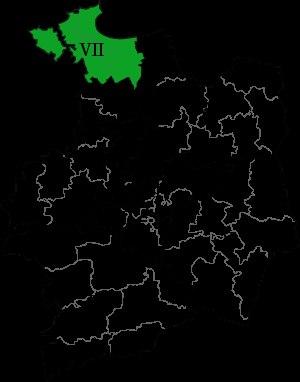
La septième circonscription d'Ille-et-Vilaine est l'une des huit circonscriptions législatives françaises que compte le département d'Ille-et-Vilaine situé en région Bretagne.